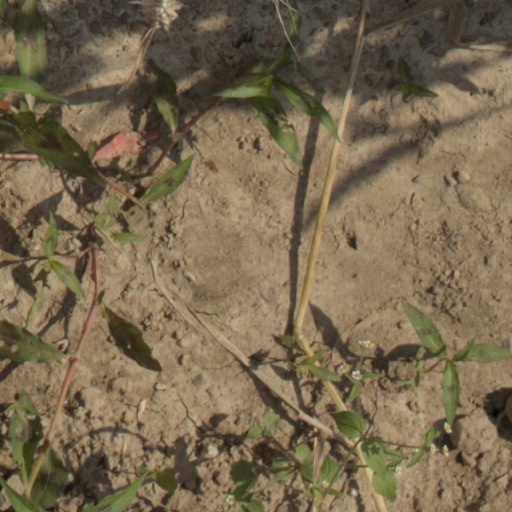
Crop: wheat